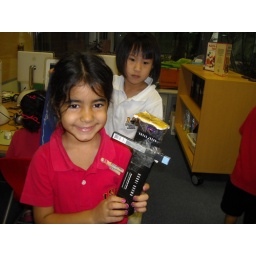
a cat wearing a hat by Suhani